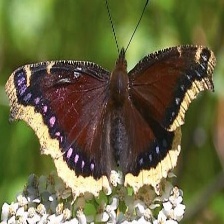
Species: MOURNING CLOAK
Butterfly family (ImageNet category): admiral